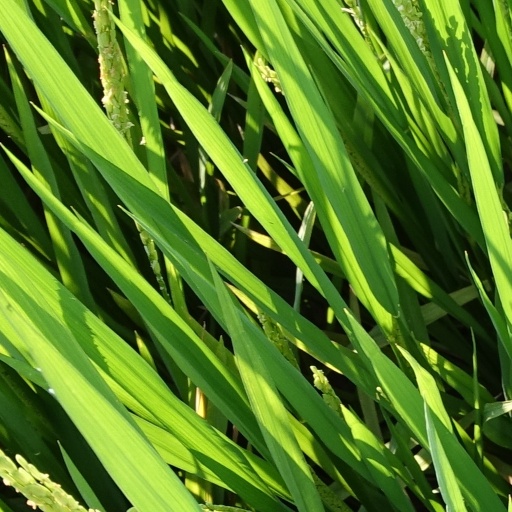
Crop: rice